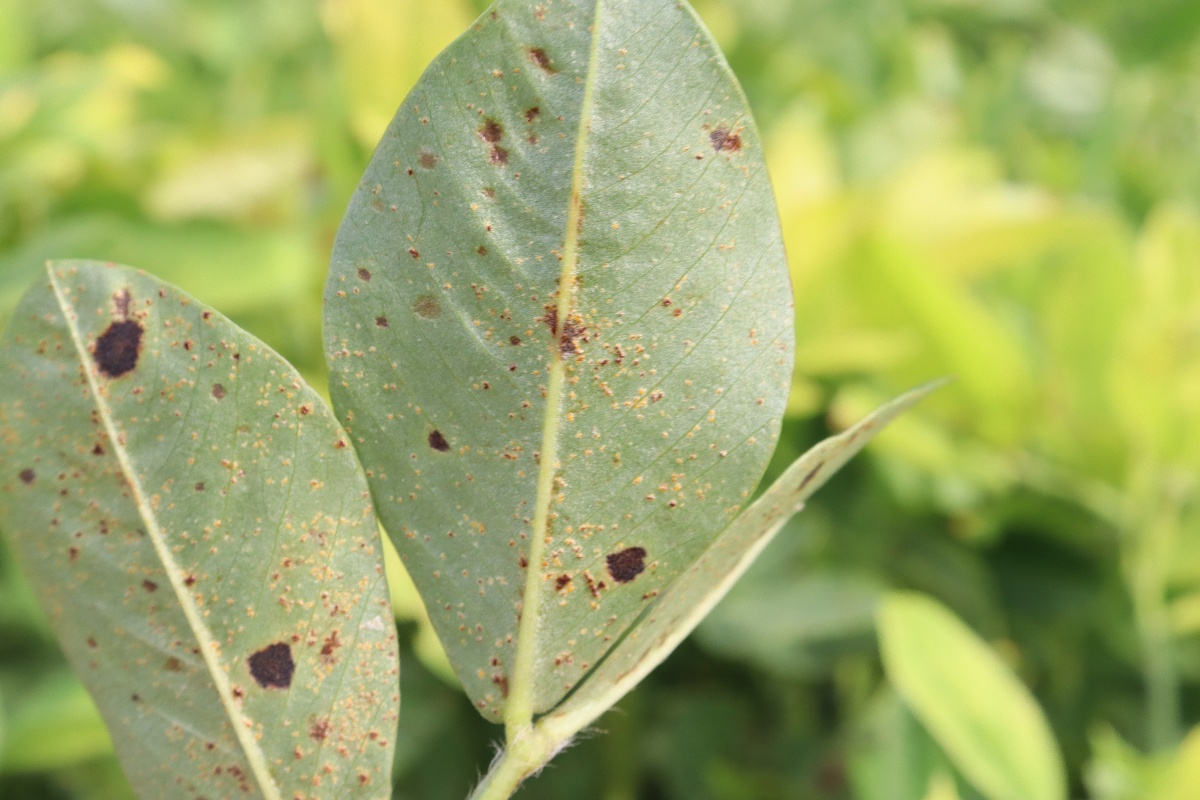
Label: rust